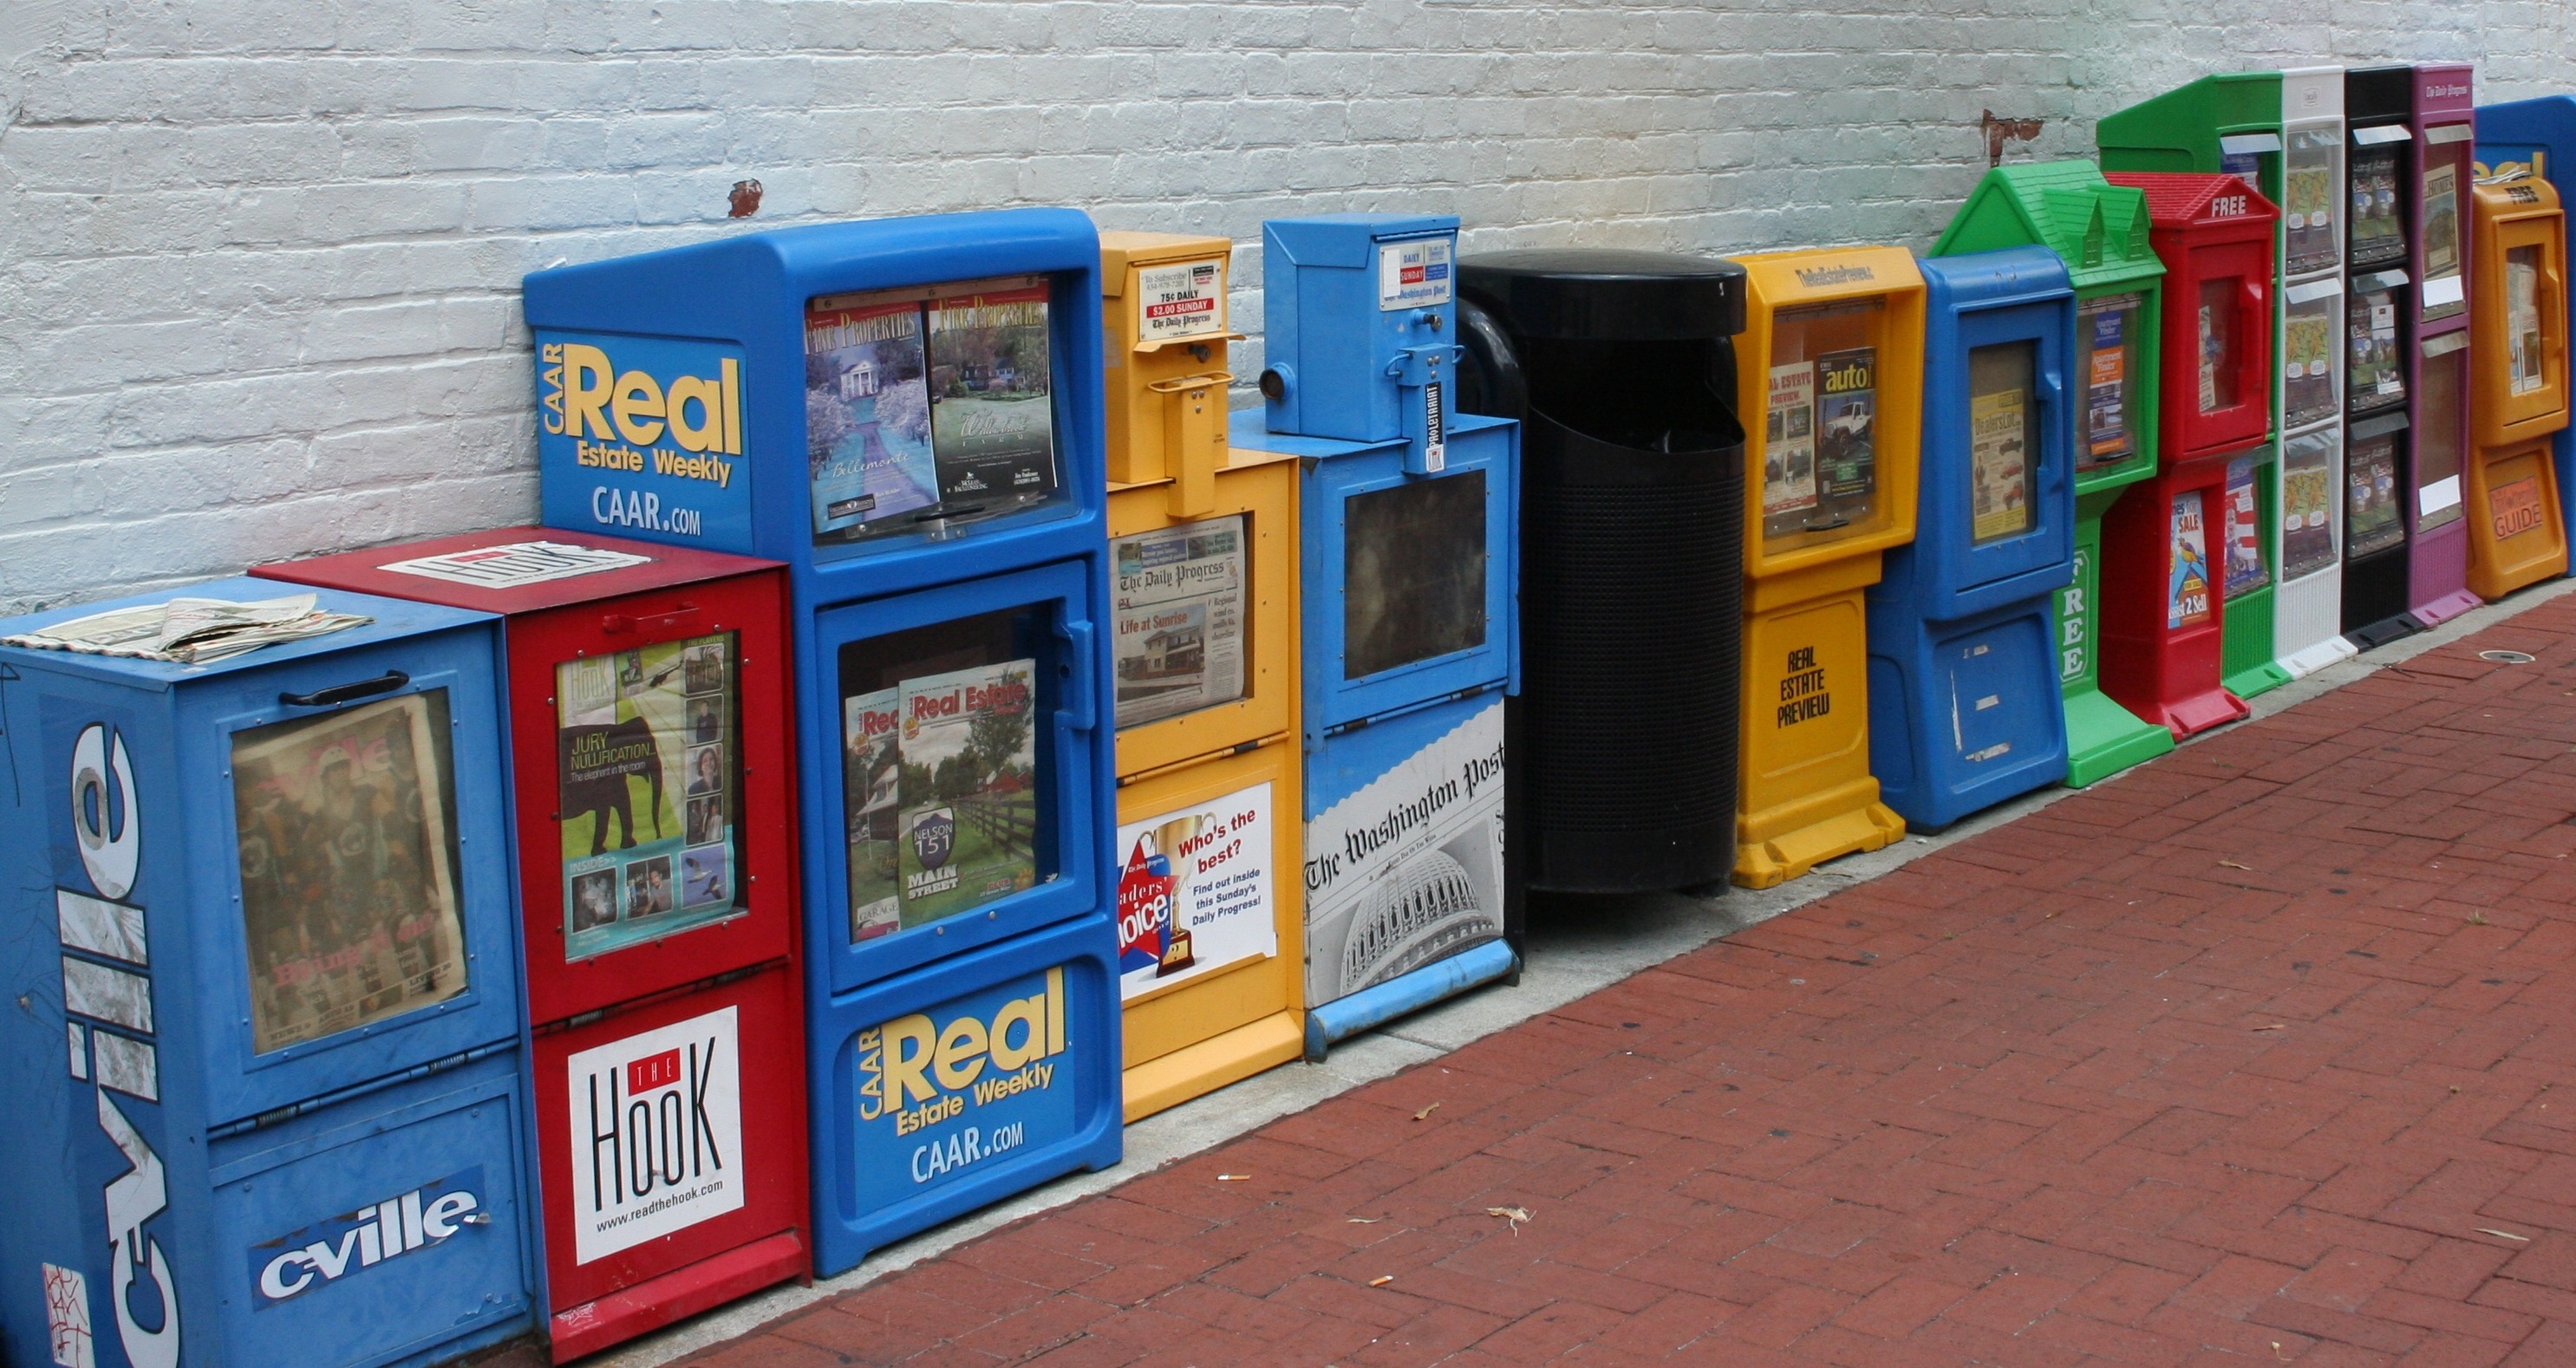
magazine, color, papers, brochure, journalism, marketing, booklet, flyers, newspapers, publication, vending machines, pamphlet, pamphlets, printed material